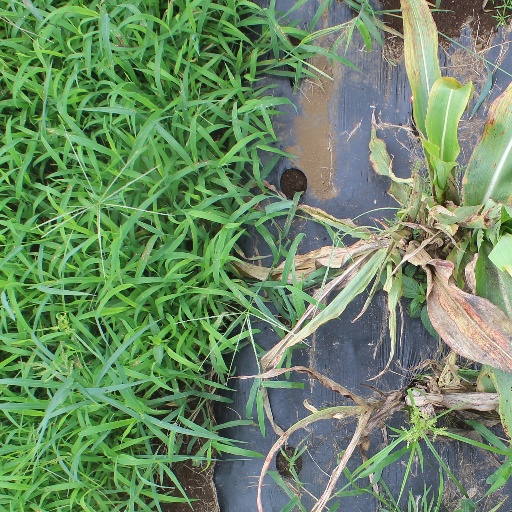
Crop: sorghum